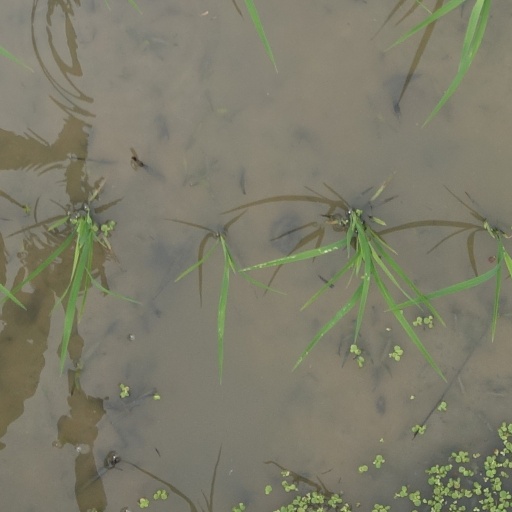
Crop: rice